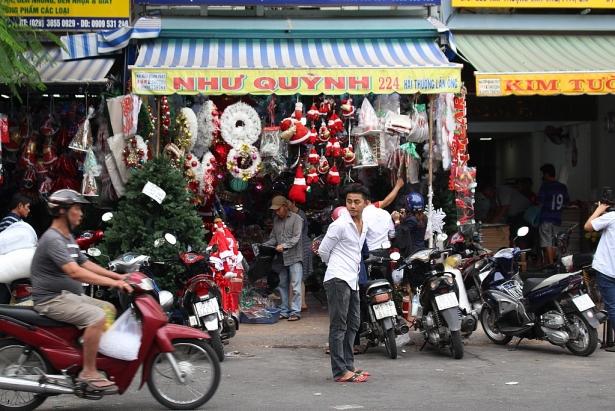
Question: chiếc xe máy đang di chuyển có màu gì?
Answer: chiếc xe có màu đỏ